Jacques Saadé-class container ship

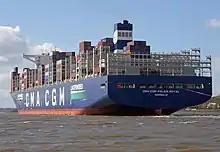
Stern view of "CMA CGM Palais Royal"

The vessels will be long, wide, and deep. They will each have a deadweight tonnage capacity of 220,000 DWT.